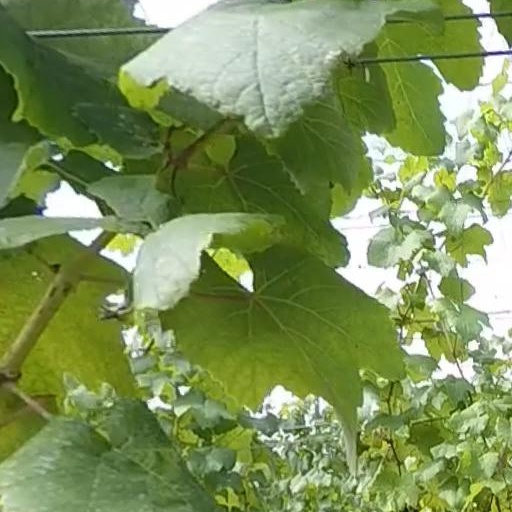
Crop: grape